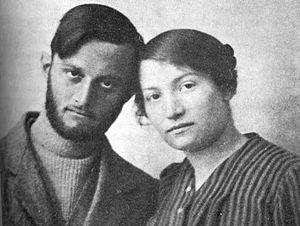
Ot me-Avshalom est un roman écrit par l'auteur israélien Nava Macmel-Atir et publié par Yediot en 2009. Le livre est rapidement devenu un best-seller et Macmel-Atir reçu la commémoration "livre d'or", pour la vente de 20 000 exemplaires, en seulement trois mois après sa sortie. Six mois après sa publication, "Ot me-Avshalom" a reçu la commémoration "Platinum livre", de l'Association des éditeurs du livre d'Israël, pour la vente de 40 000 exemplaires. En juin 2015, "Ot me-Avshalom" a reçu la commémoration "Diamant livre" pour la vente de 100 000 exemplaires.